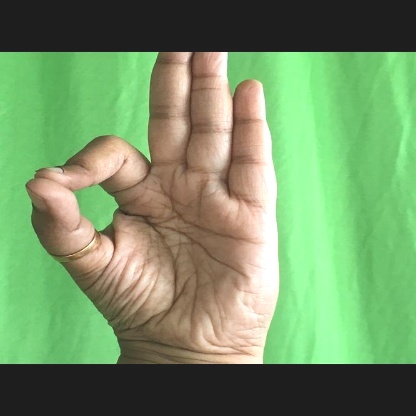
Mudra: Aralam